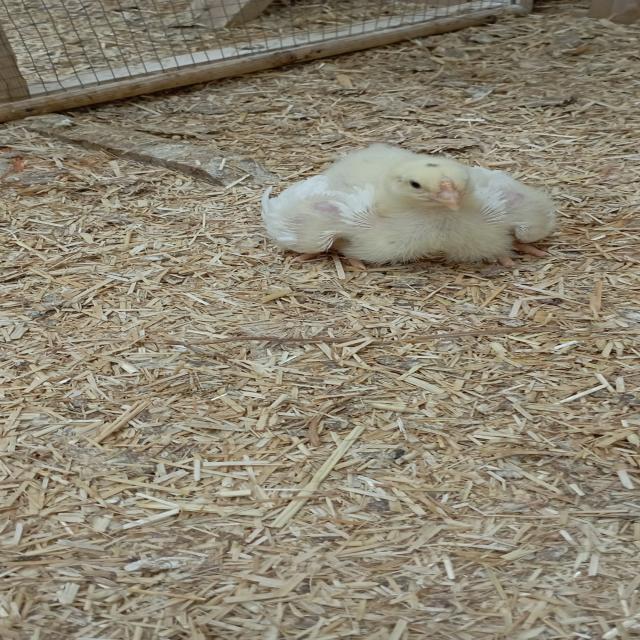
Weight: 401 g